Rosie Day

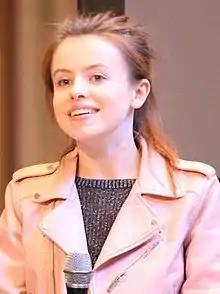
Day in 2017

Rosie Jane Day is an English actress, author, playwright, and filmmaker. She is known for her portrayals of Mary Hawkins in the Starz historical drama series "Outlander" (2016), Tina Pemberton in Sky One's comedy-drama series "Living the Dream" (2017–2019), Summer Falk in the romantic comedy film "All Roads Lead to Rome" (2016), and Sierra in the supernatural horror film "Down a Dark Hall" (2018).